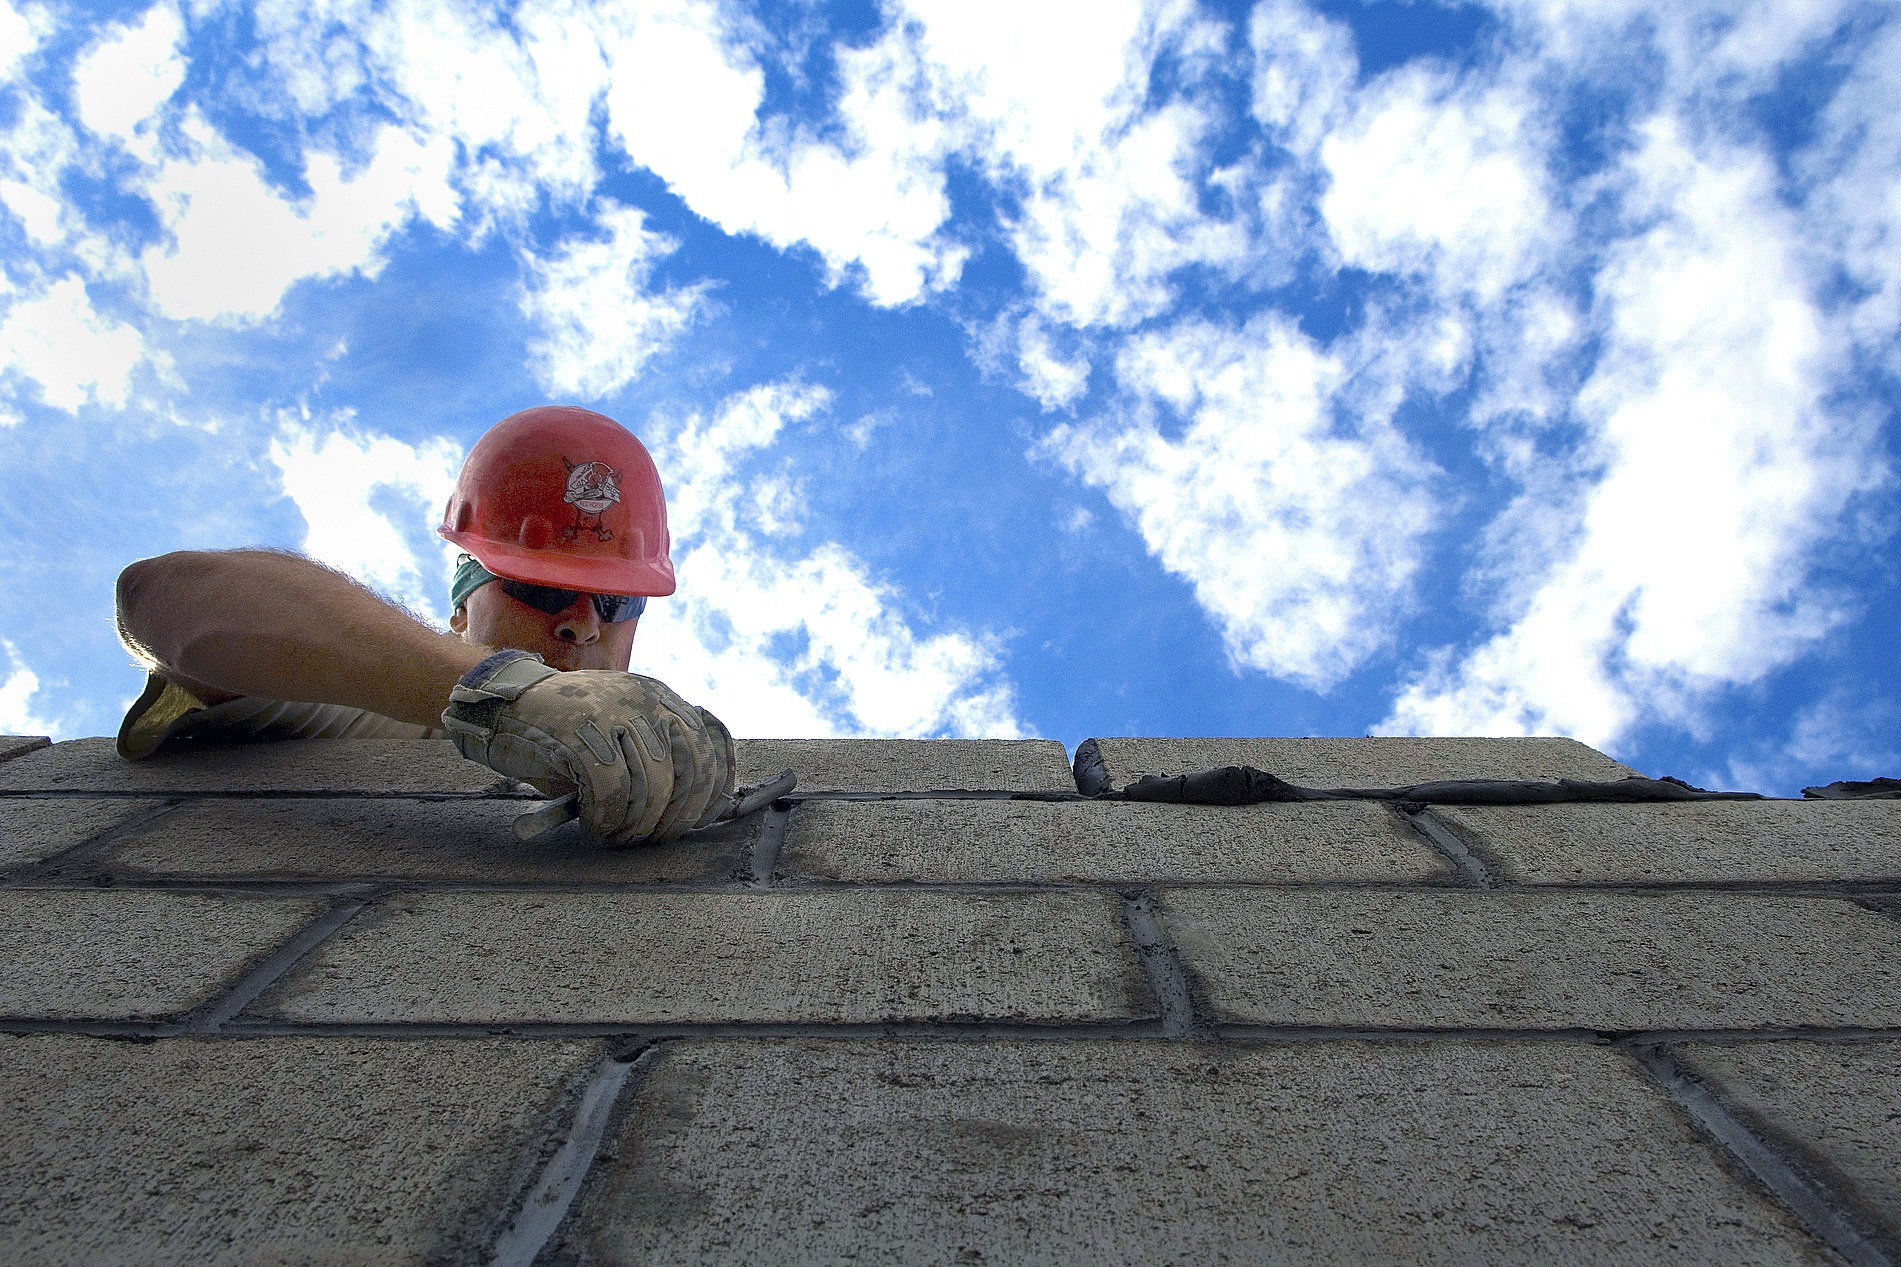
man, working, sky, roof, wall, asphalt, blue, outside, worker, labor, hardhat, summer spring, clouds construction, brick layer